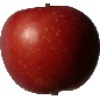
Label: braeburn_apple